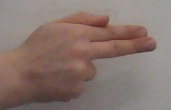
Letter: ghain